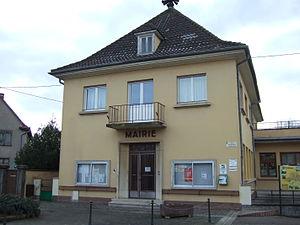
Bâtiment comprenant bureaux de la Mairie, salle de réunion, le bureau de Poste, 2 logements, préau
Osthouse est une commune française située dans le département du Bas-Rhin, en région Grand Est.